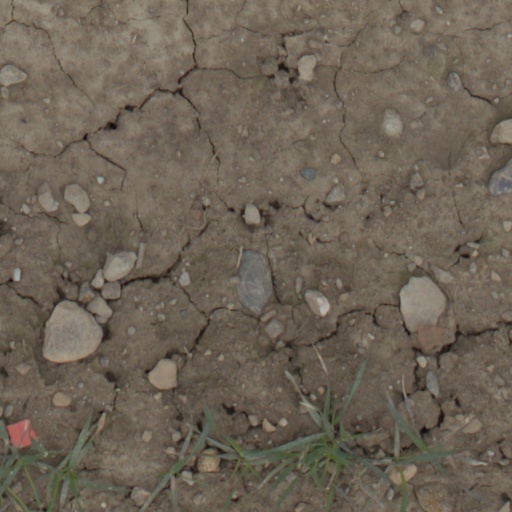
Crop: wheat